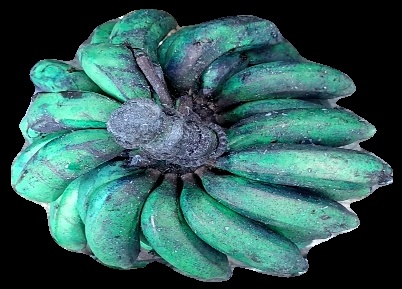
Variety: rasbale
Grade: grade3